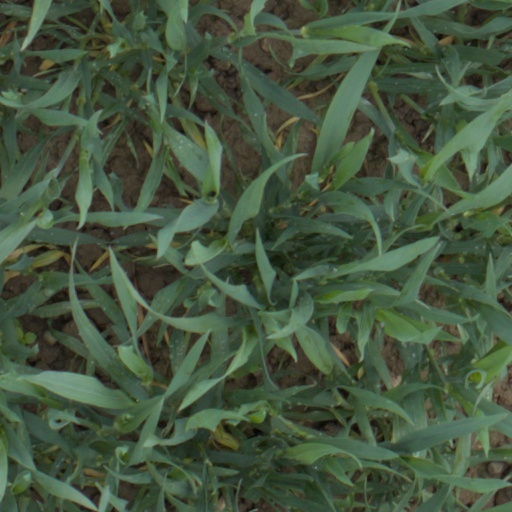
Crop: wheat